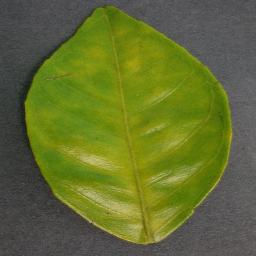
Label: Orange___Haunglongbing_(Citrus_greening)